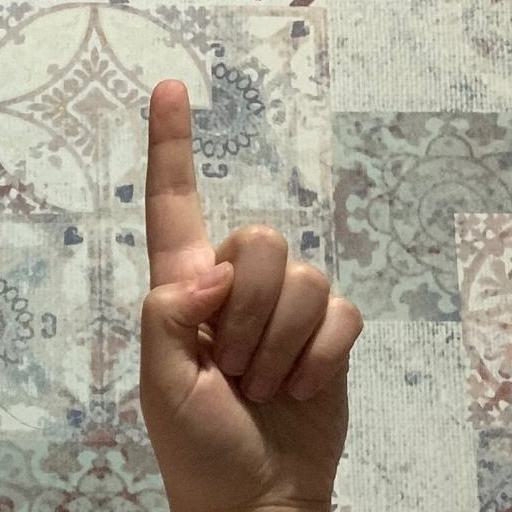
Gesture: one